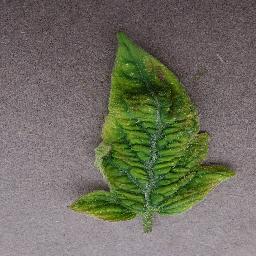
Label: Tomato___Tomato_Yellow_Leaf_Curl_Virus